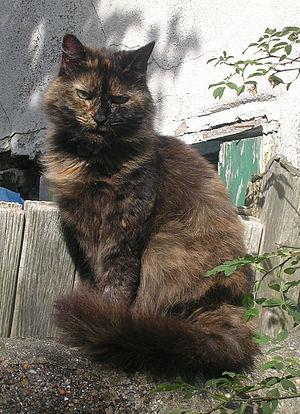
Les robes écaille de tortue sont définies par la présence à la fois de roux et de noir dans le pelage des chats. Lorsque du blanc est également présent, la robe prend le nom de tricolore. Pour des raisons génétiques, elles sont portées presque exclusivement par les femelles.